Hôtel de Galliffet

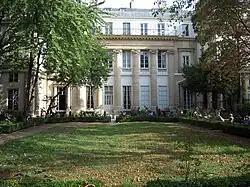
The Hôtel de Galliffet in 2009

The Hôtel de Galliffet is a historic hôtel particulier in the 7th arrondissement of Paris, France.